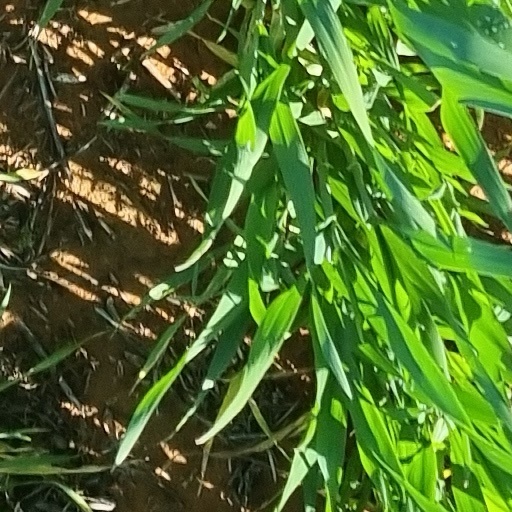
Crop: wheat